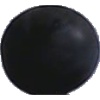
Label: Grape Blue 1